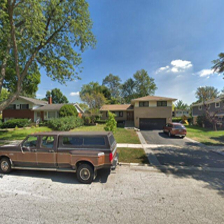
Label: streetView